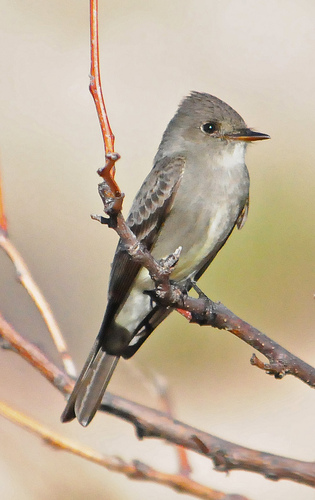
the bird's chest and belly are grey with a few white patches mixed in.
this petite little bird with its brown and white drab colors is easy to spot with its distinct brown spots along its wing and small dainty beakbird has gray body feathers, gray breast feather, and black beak
this small bird has a gray crown, black wingbars and a white throat
this small bird has a crown that forms a point at the back of the head, a short, pointy bill, dark secondaries, and light colored wingbars.
this bird has feathers that are black and grey and has an orange bill
this bird is grey with white and has a very short beak.
this bird is grey with black and has a very short beak.
this tiny gray bird has a short crest and bill that is black on the top and orange on the bottom.
a small bodied grey bird with white on its belly, it has brown scondaries and and flat, pointed bill.
Species: Western Wood Pewee